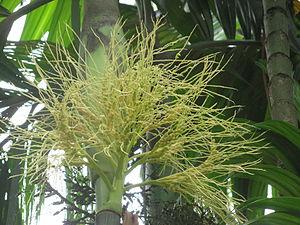
Le palmier à bétel ou aréquier est une espèce de palmier originaire de l'Inde et de Malaisie. Il appartient au genre Areca, de la famille des Arecaceae. Ses fruits rouge orangé, connus sous le nom de noix d'arec, servent à confectionner une chique de bétel, consommée traditionnellement dans une grande partie de l'Asie. La noix d'arec est un des stimulants les plus importants du monde, utilisée par 200 à 400 millions de personnes.